SIG MCX Spear

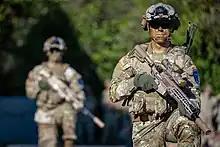
XM7 in American service

The SIG MCX-Spear was Sig Sauer's submission for the United States Army Next Generation Squad Weapon (NGSW) program, as chambered in .277 FURY cartridge. Sig Sauer was chosen as the winner on April 19, 2022, designating the weapon the XM5—since re-designated the M7—in U.S. military service.